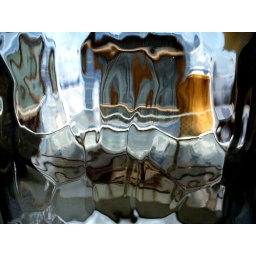
under water house